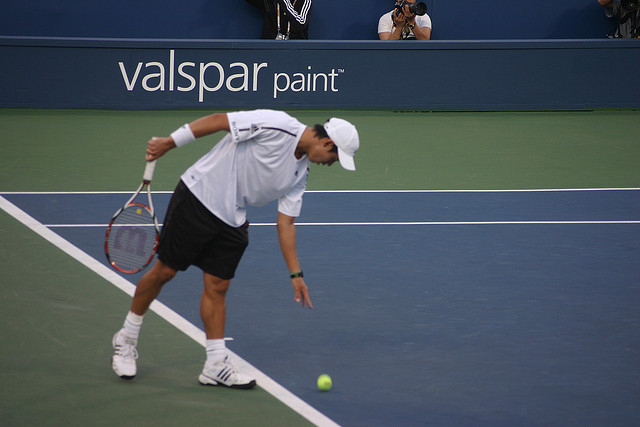
vận động viên tennis nam đang cầm vợt tennis thi đấu trên sân